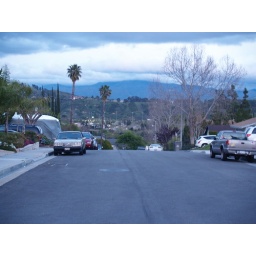
down the street from my uncles house in cali somewhere